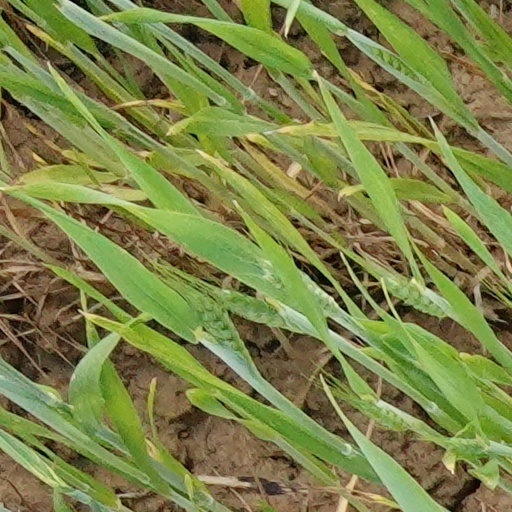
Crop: wheat